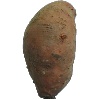
Label: Potato Sweet 1